Ernest Daugherty House

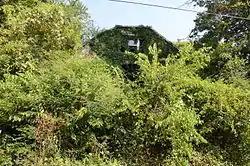

The Ernest Daugherty House is a historic house on Third Street west of Kelly in Hardy, Arkansas. It is a stone structure, set into a hillside on the north side of Third Street, presenting stories in the front and 1-1/2 in the rear. Rectangular in shape, it has a roof with clipped gables, and clipped-gable dormers on the sides, and exposed rafter tails. Built in 1932, it is an excellent local example of a stone house with Craftsman styling.